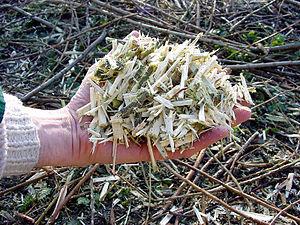
Taillis à courte rotation (TCR) de saules (clones), irrigué par l'eau de la station d'épuration de Villeneuve d'Ascq (dans le nord de la France), pour épuration finale de l'eau (nitrates, phosphates). Ce taillis a servi à produire des copeaux de bois pour alimenter une chaudière-bois.
Le taillis à courte rotation, ou TCR, est une culture ligneuse et pérenne à usage énergétique.
Le bois énergie est une des bioénergies issue de la biomasse. Surtout utilisé comme combustible primaire, il est de plus en plus transformé industriellement en sous-produit combustible. C'est une énergie considérée comme renouvelable par le ministère de l'Environnement, de l'Énergie et de la Mer français, mais sa contribution à la pollution de l'air est « très élevée, comparée aux autres carburants ». En particulier, la combustion du bois génère beaucoup plus de particules en suspension que d'autres combustibles tels que le gaz naturel ou même le fioul.